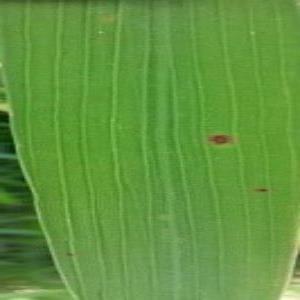
Disease: Brownspot